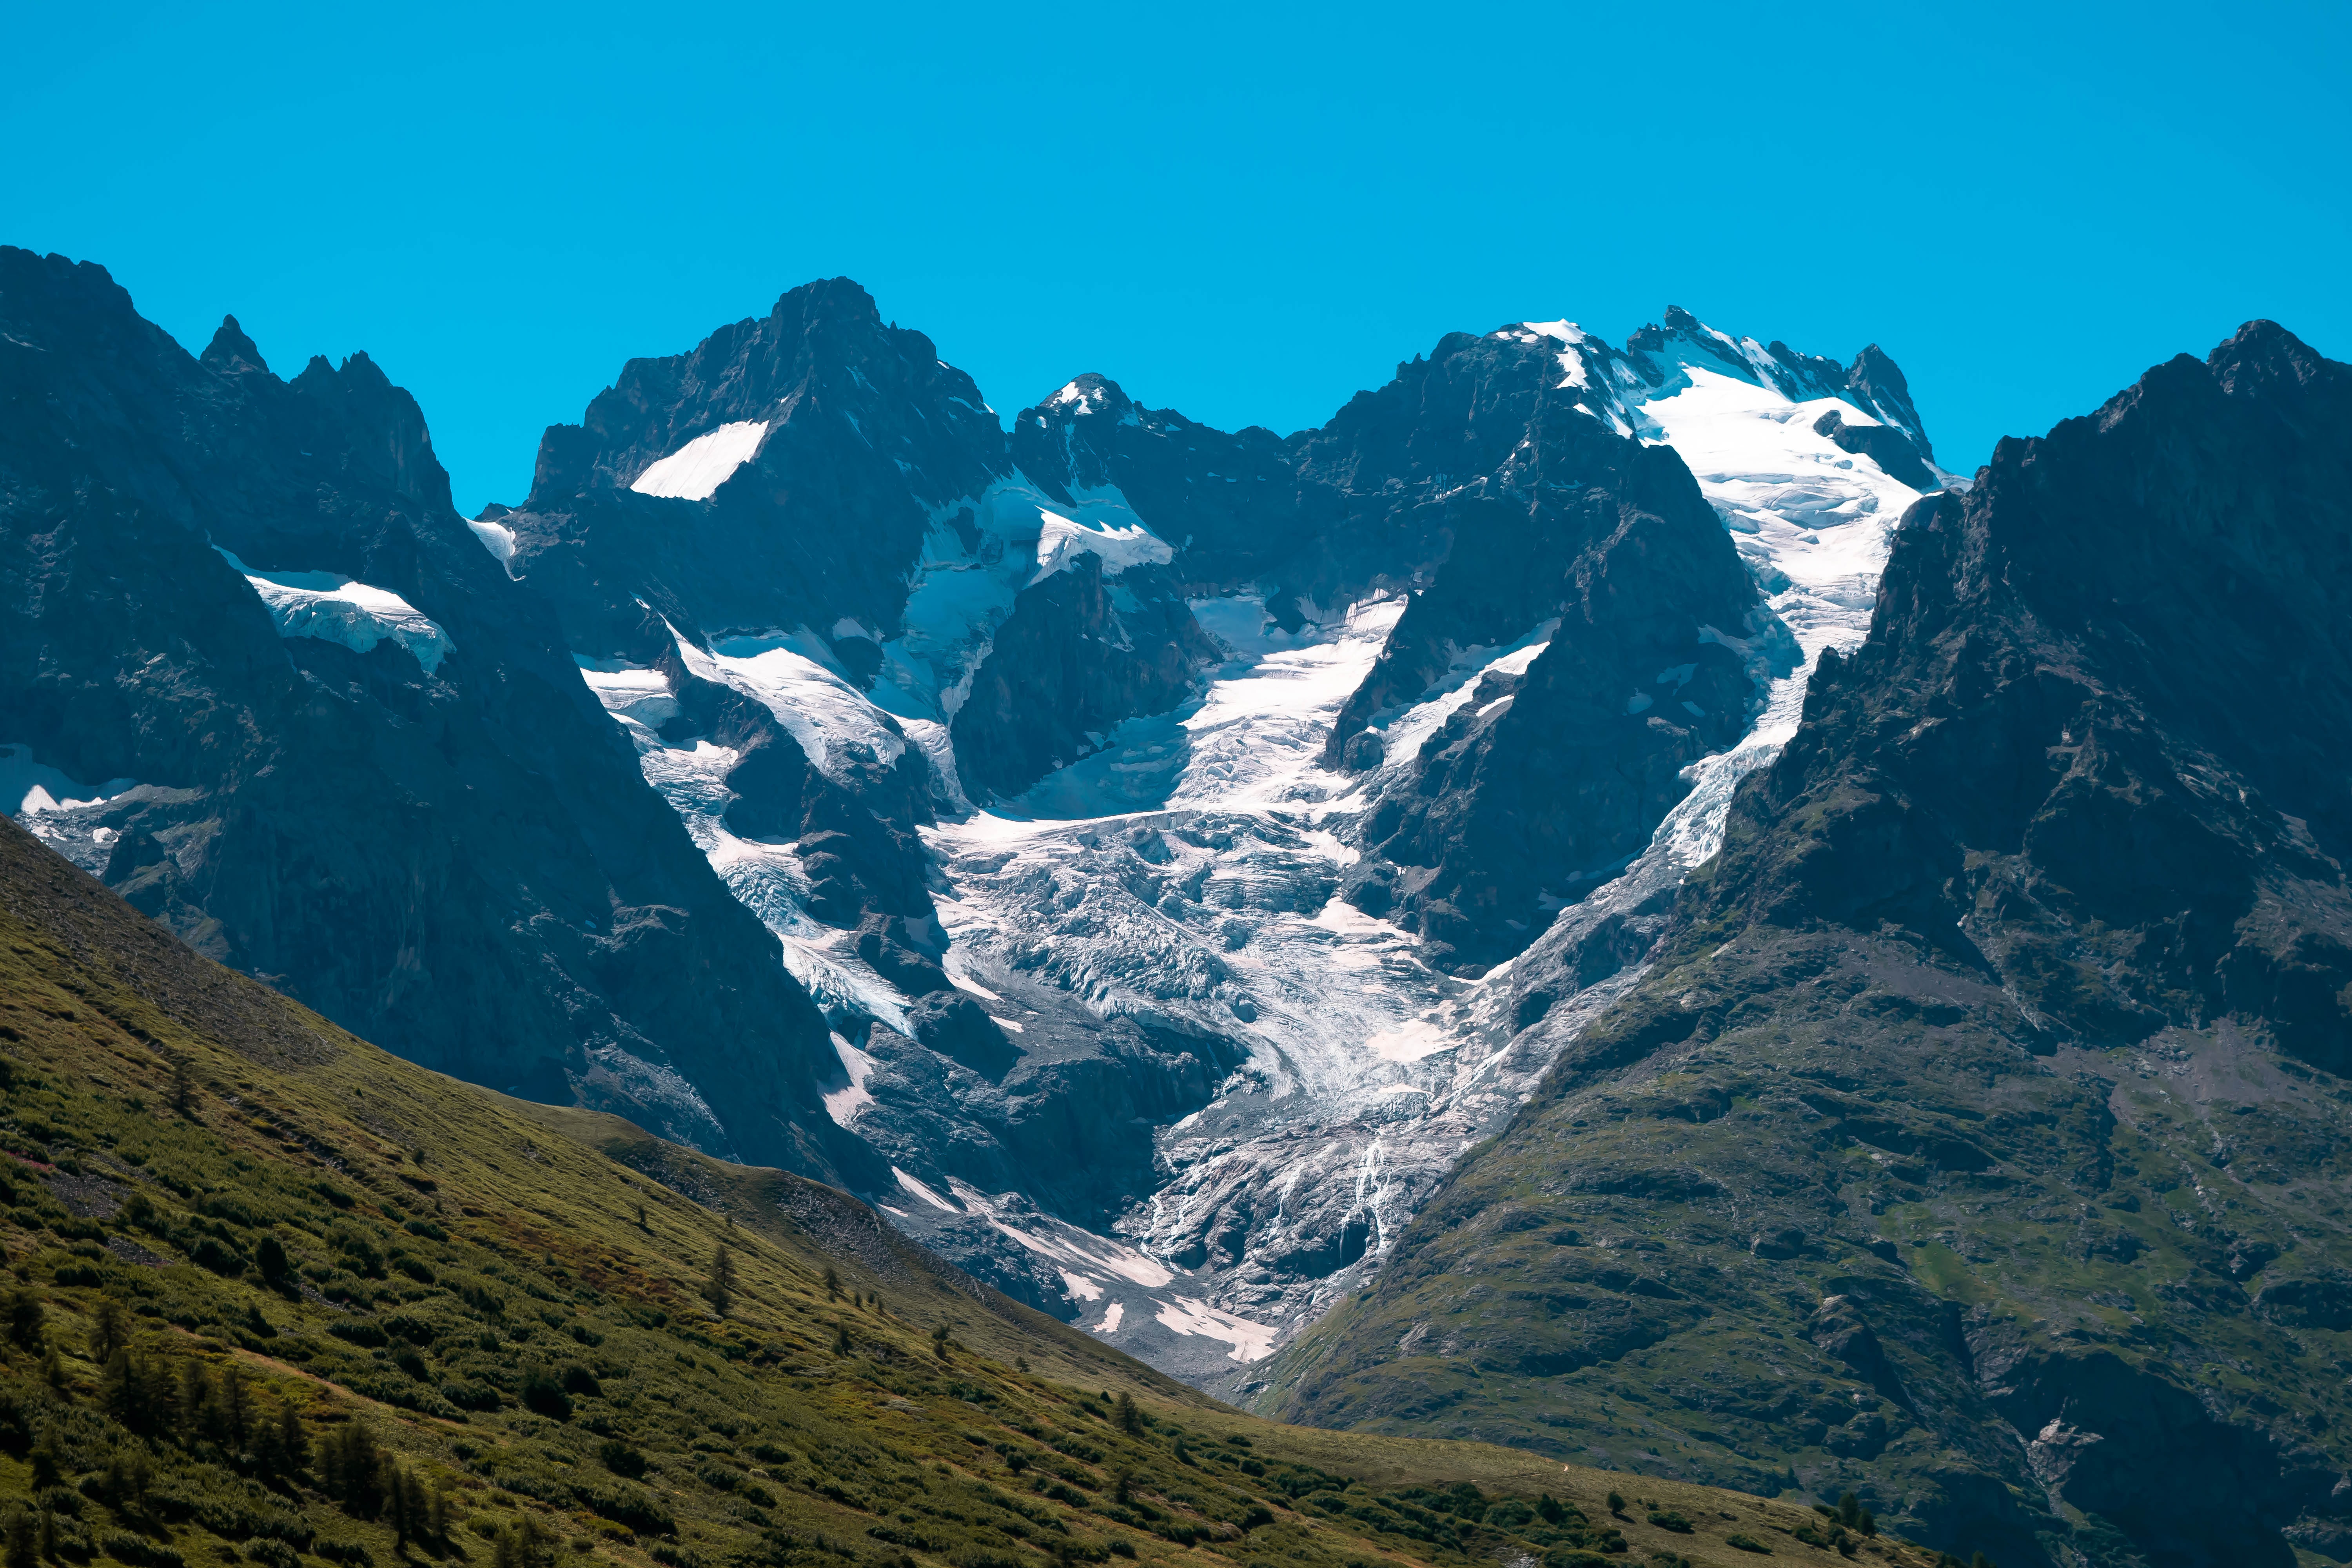
landscape, nature, mountain, adventure, valley, mountain range, fjord, ridge, summit, alps, plateau, cirque, landform, mountain pass, geographical feature, mountainous landforms, glacial landform, the mege glacier